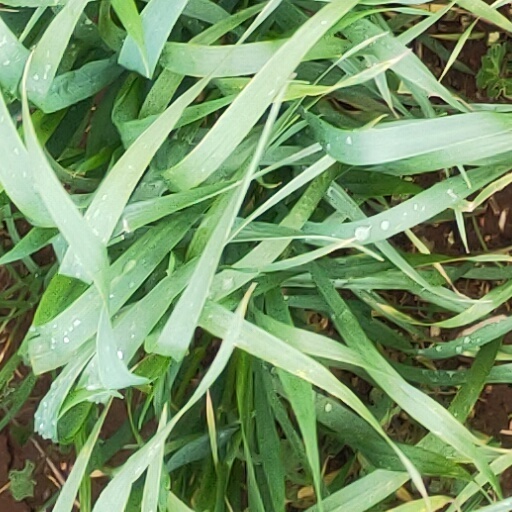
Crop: wheat